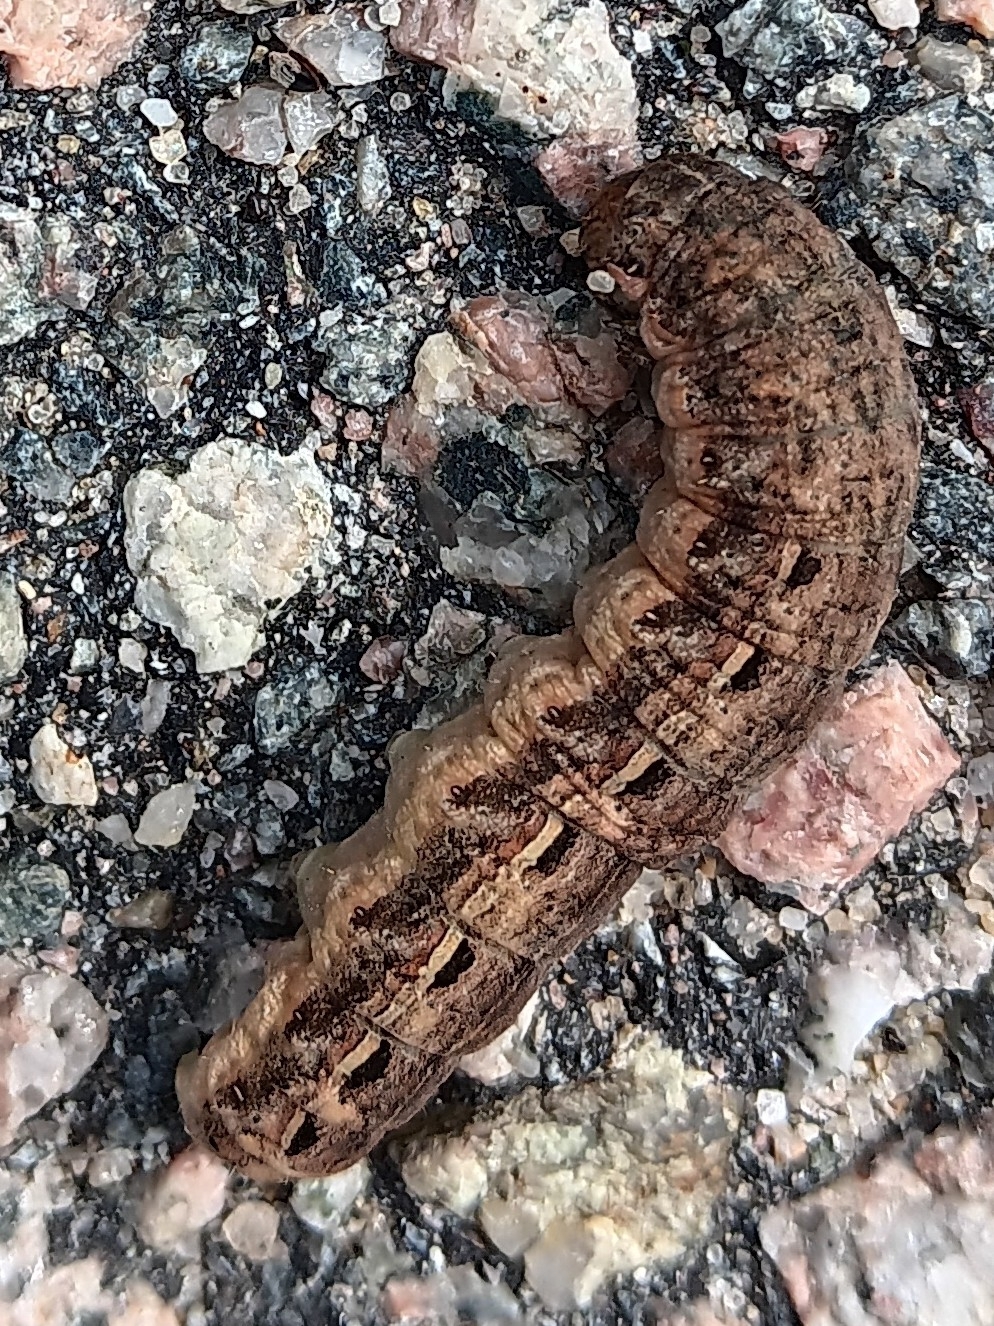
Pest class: cutworms